Donburi
Also known as:
be - Belarusian: Домбуры
ca - Catalan: Donburi
de - German: Donburi
es - Spanish: Donburi
eu - Basque: Donburi
fa - Persian: دون‌بوری
fi - Finnish: Donburi
fr - French: Donburi
hy - Armenian: Դոմբուրի
id - Indonesian: Donburi
it - Italian: Donburi
ja - Japanese: 丼物
jv - Javanese: Donburi
ko - Korean: 돈부리
ms - Malay: Donburi
nb - Norwegian Bokmål: Donburi
nl - Dutch: Donburi
pl - Polish: Donburi
pt - Portuguese: Donburi
ru - Russian: Домбури
sv - Swedish: Donburi
th - Thai: ดมบูริ
tr - Turkish: Donburi
uk - Ukrainian: Домбурі
vi - Vietnamese: Donburi
wuu - Wu: 丼物
yue - Cantonese: 日式大碗飯
zh - Chinese: 丼物
Category: rice (rice bowl)
Cuisine: Japanese
Associated cuisines: Japanese
Area: Japan
Countries: Japan
Region: Eastern Asia

The rice-bowl dish consisting of fish, meat, Vegetable or other ingredients simmered together and served over rice.

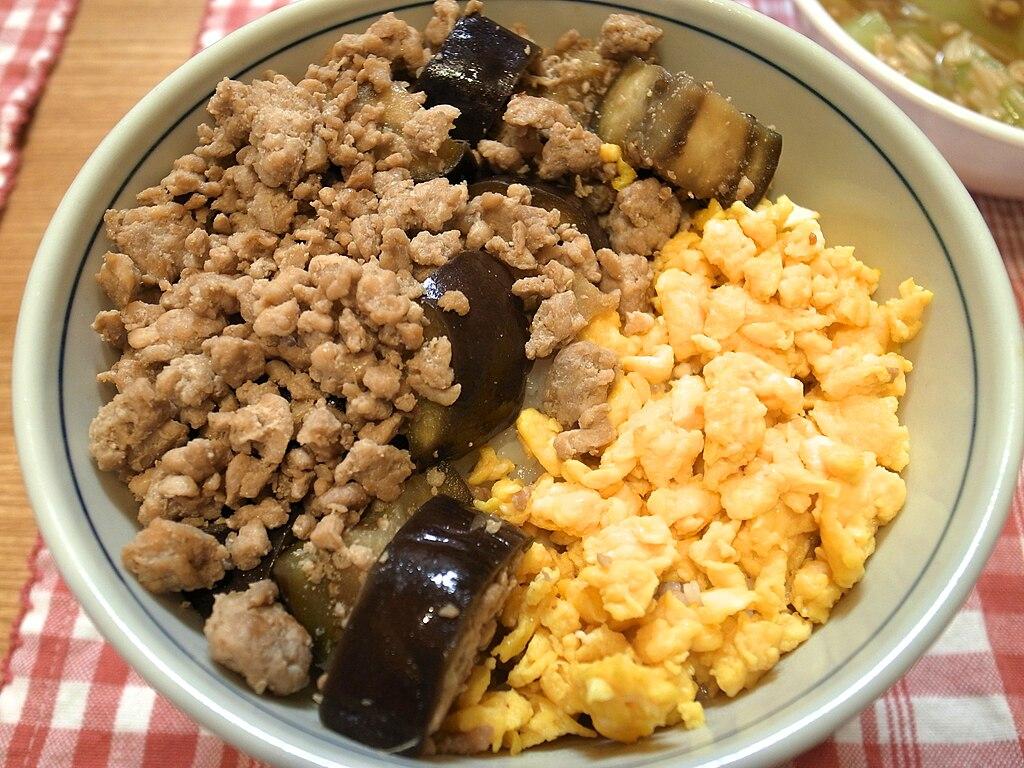
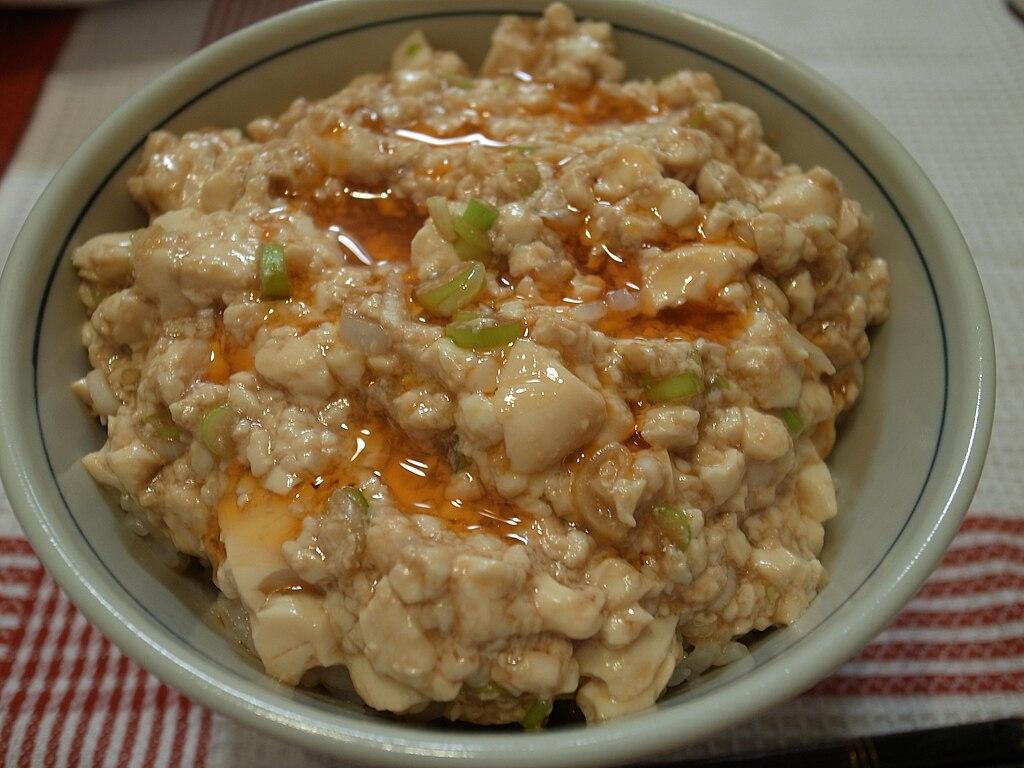
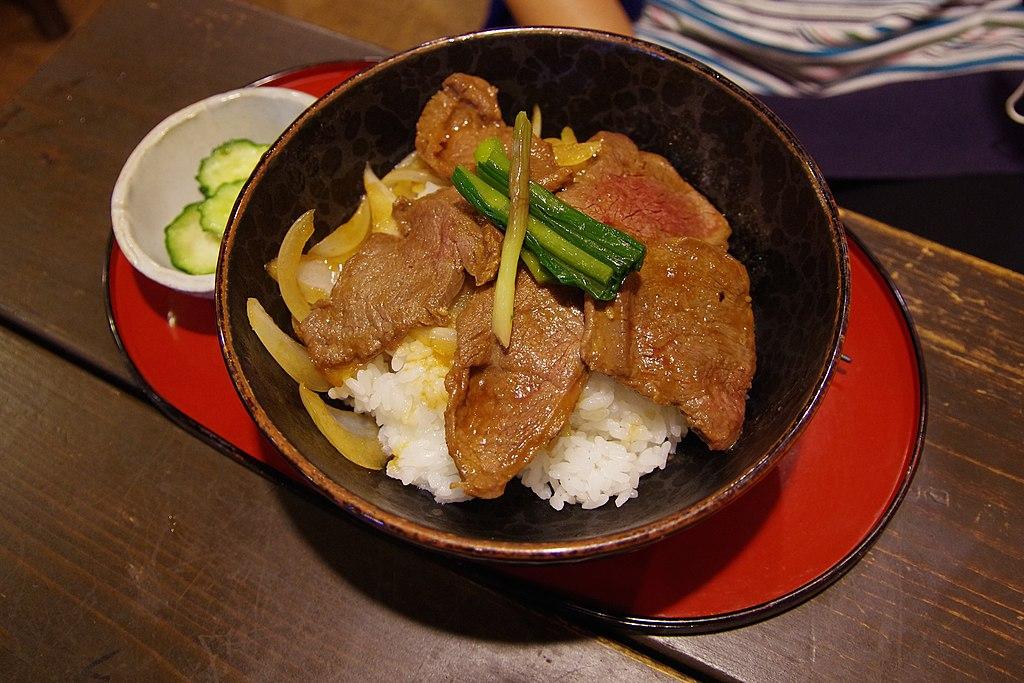